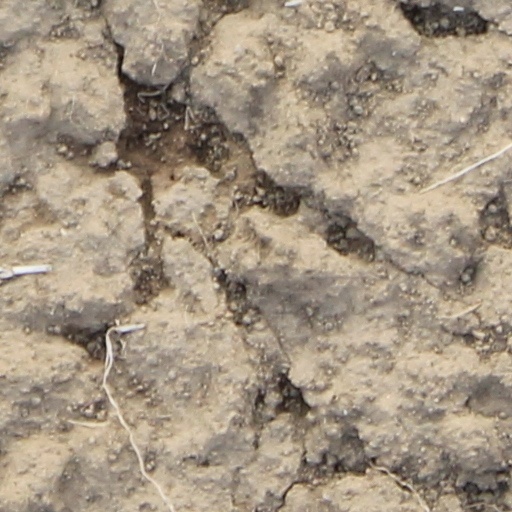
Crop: wheat